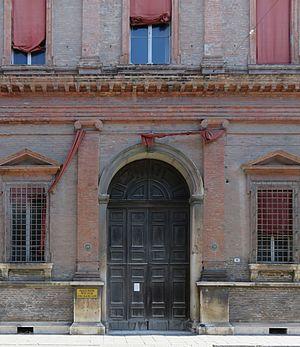
Le musée d'art moderne et contemporain Filippo de Pisis est un musée d'art se trouvant au rez-de-chaussée du palais Massari de Ferrare, en Italie. Le tremblement de terre de 2012 a provoqué la fermeture pour travaux du musée, dont une partie des œuvres est exposée au Castello Estense.